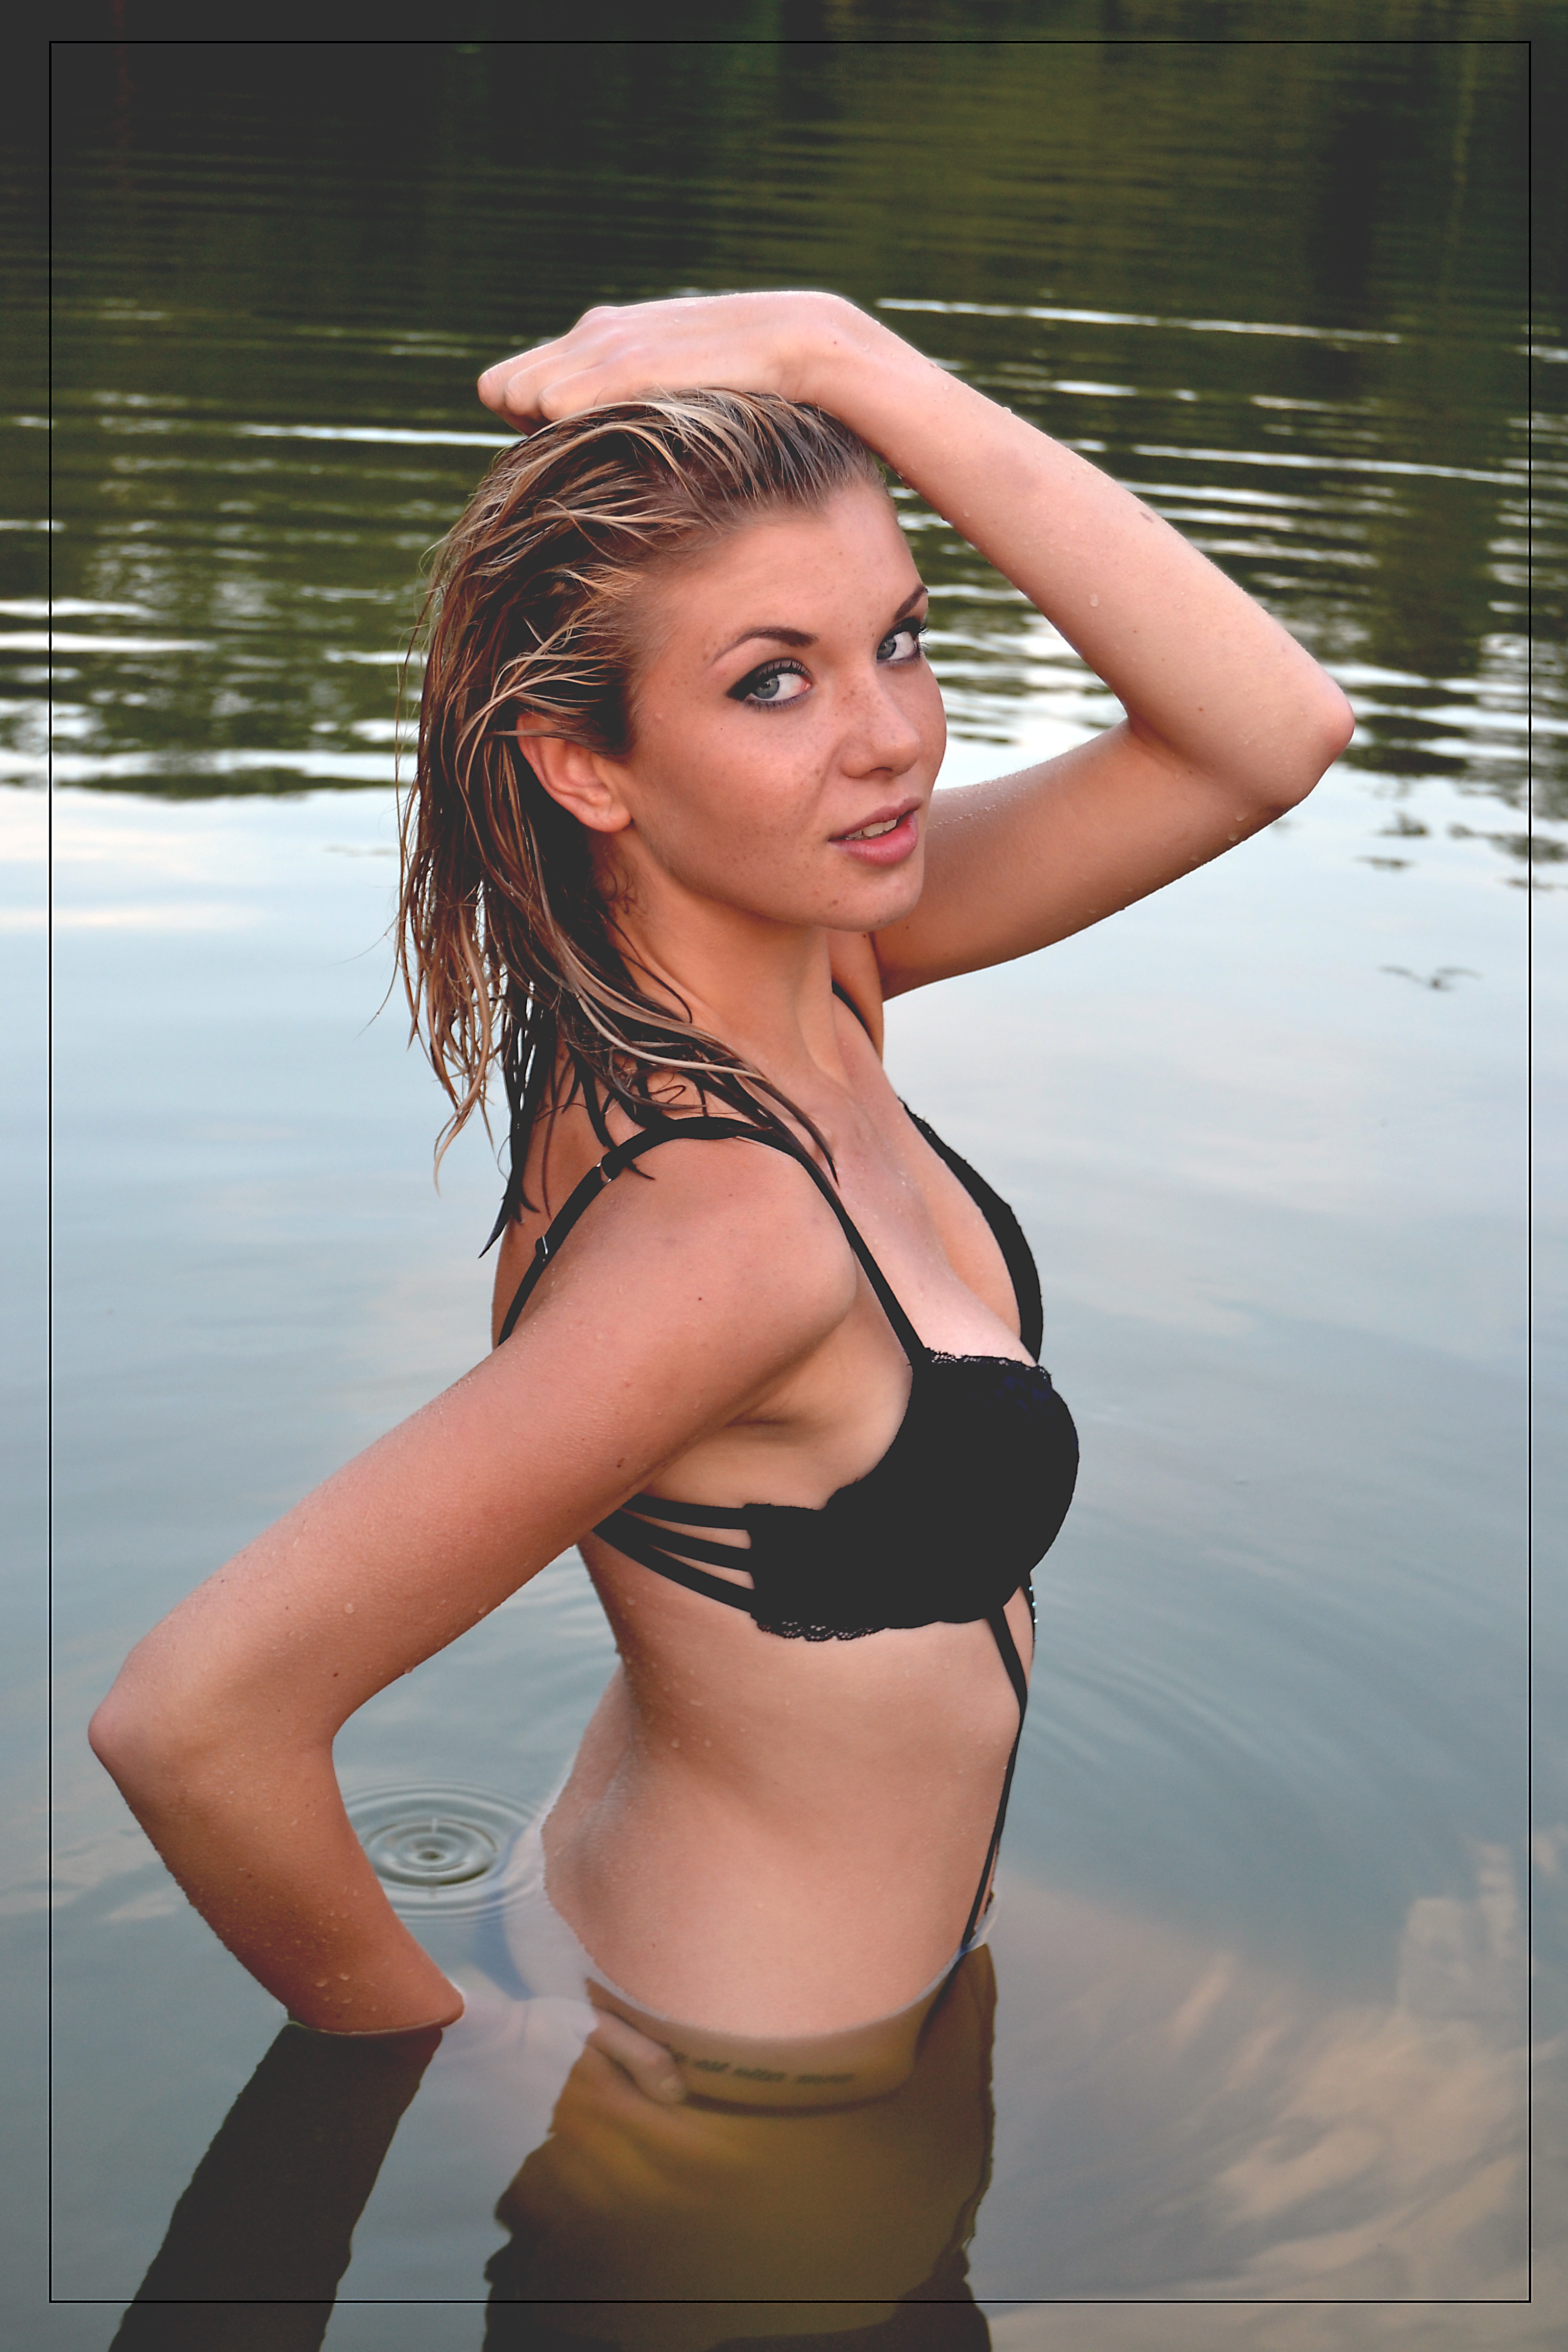
hand, water, person, girl, woman, hair, photography, summer, leg, model, fashion, clothing, lady, blonde, hairstyle, muscle, swimwear, long hair, human body, black hair, thigh, photograph, skin, beauty, sexy, blond, image, character, abdomen, photo shoot, brown hair, undergarment, art model, supermodel